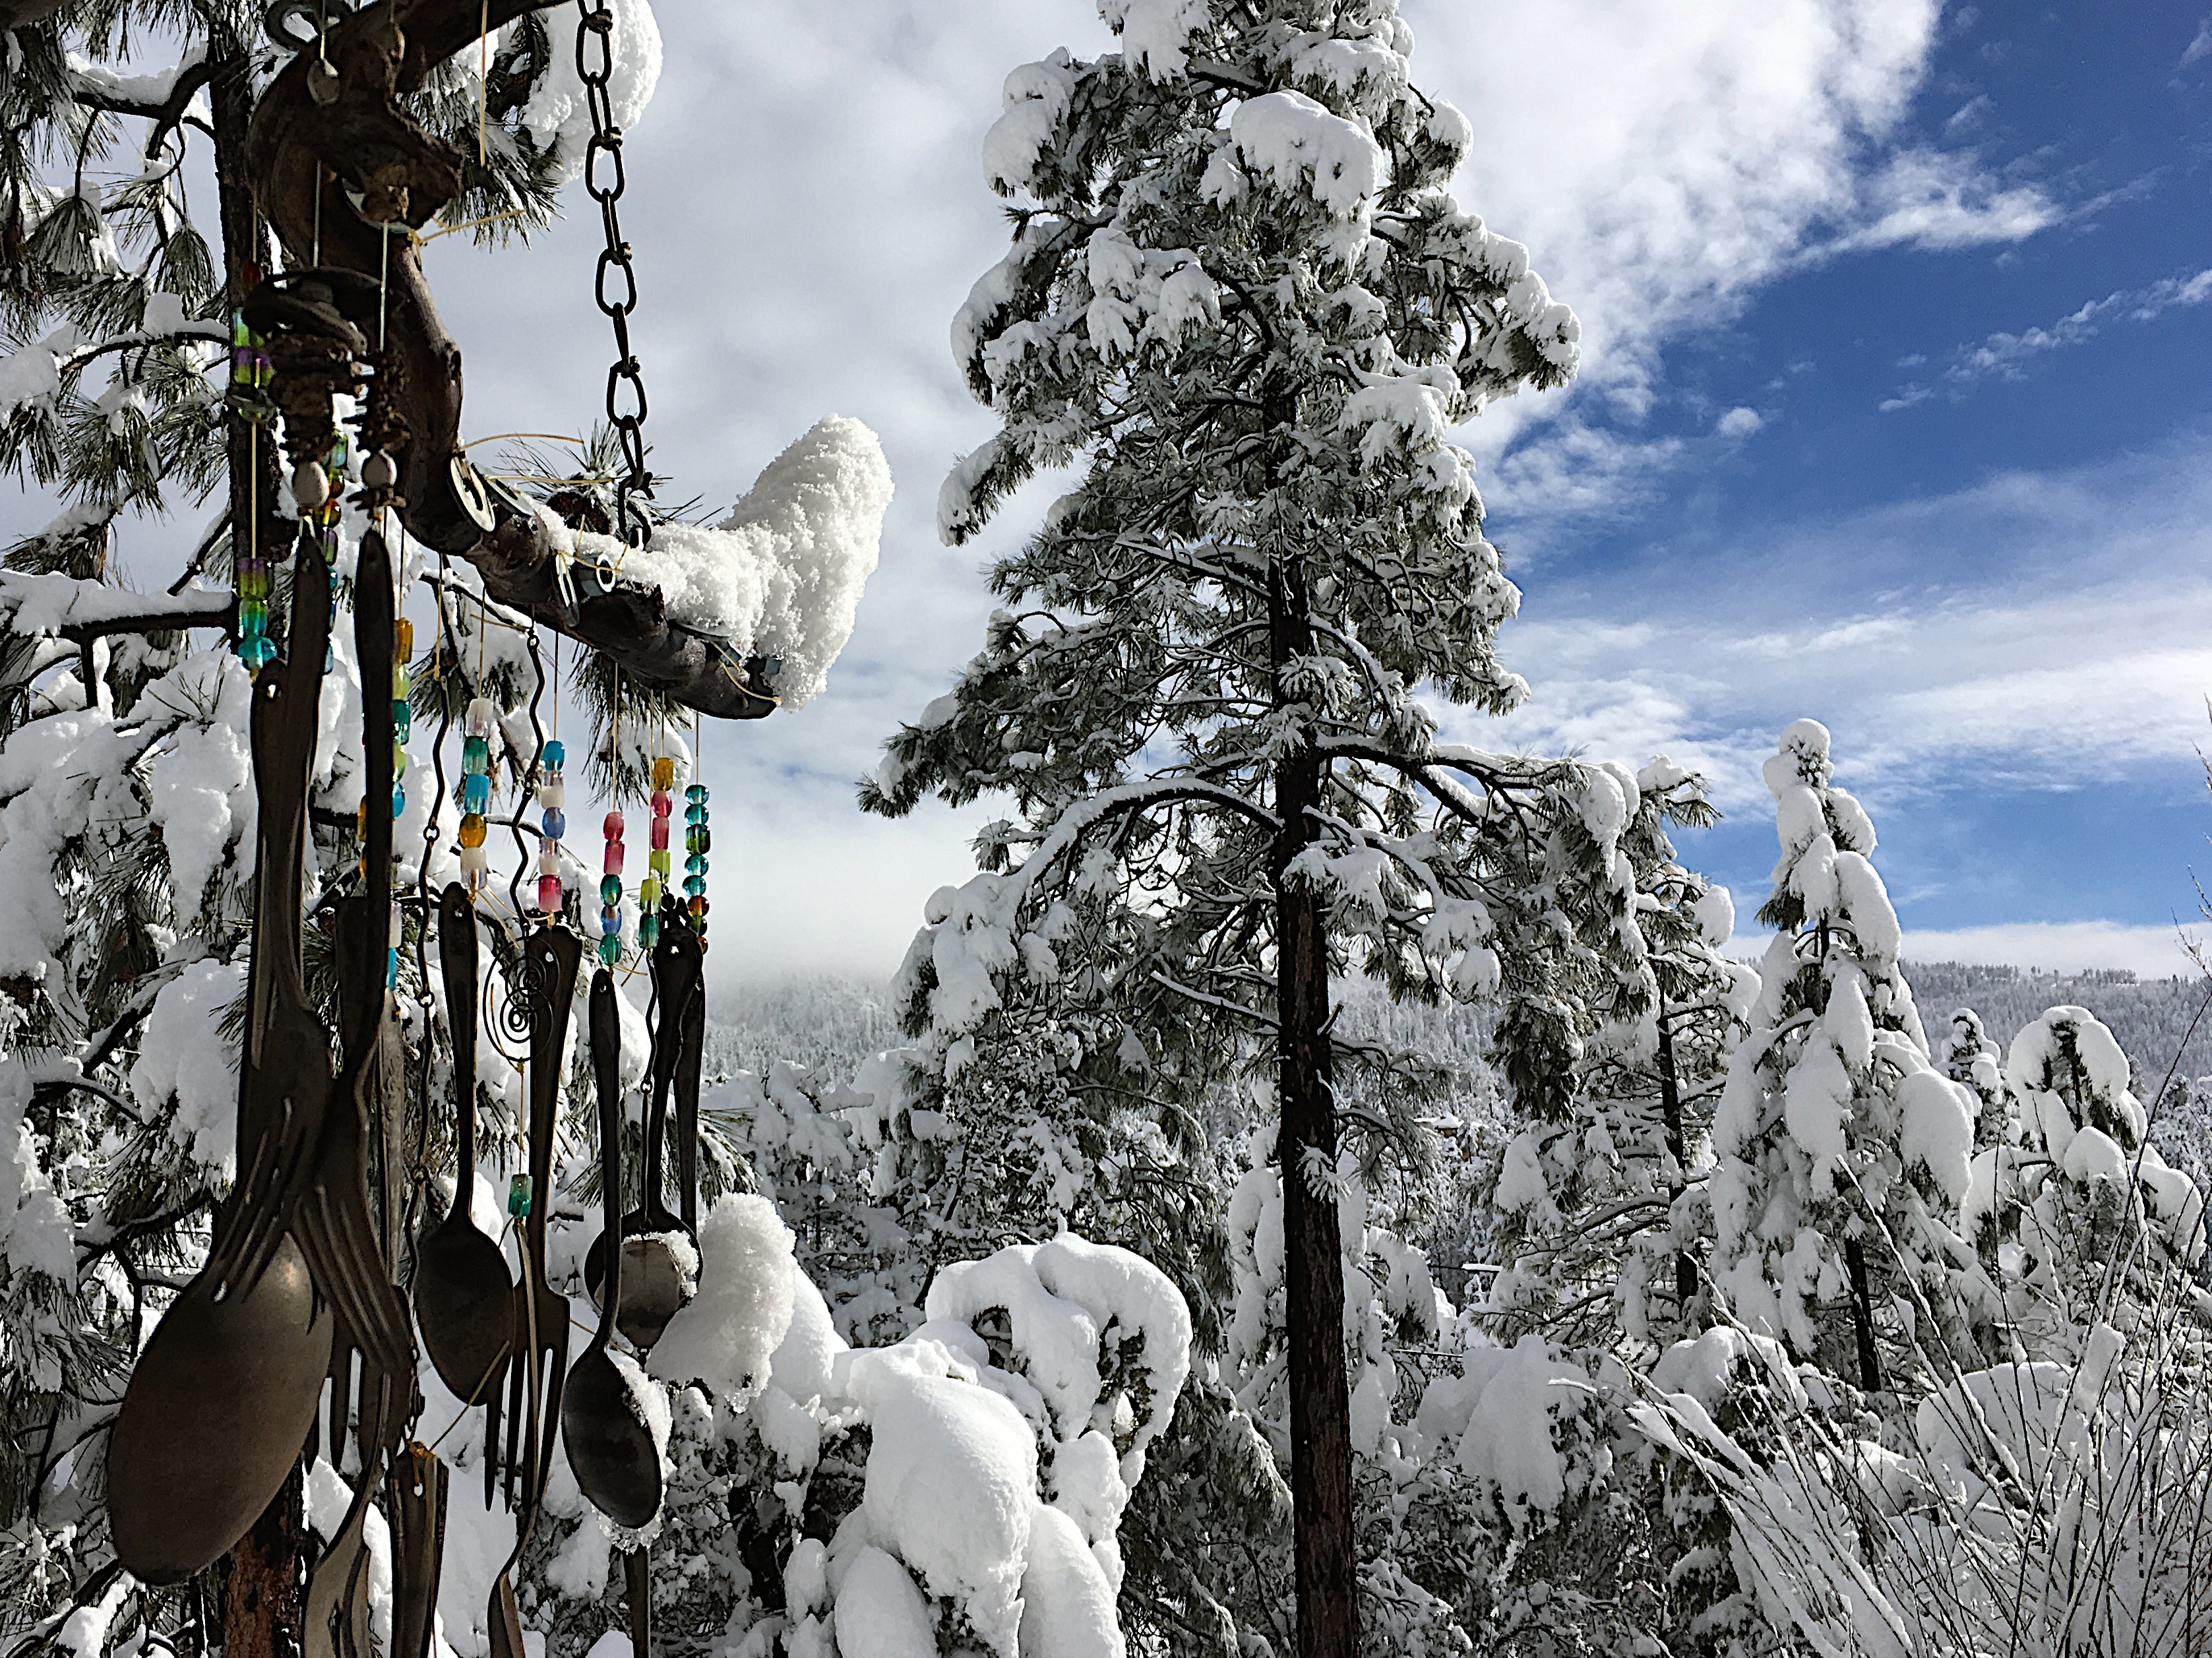
tree, wilderness, mountain, snow, winter, adventure, mountain range, ice, weather, snowshoe, season, ridge, summit, mountaineering, footwear, 2016366, mountainous landforms